Patidar

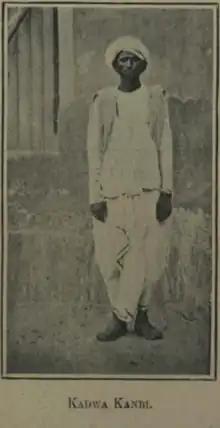
A Kadwa Kanbi from Baroda State

In Gujarat, the British administrators found that all three systems existed. The Kanbis tended to adopt the village-based model and the Kolis the landlord-based variant. The village-based system entailed that organisations jointly owned a village and shared responsibility in some fixed proportion for the land revenues. The division of responsibility might be arranged by the amount of land held by each member (the "bhaiachara" method) or by ancestry (the "pattidari" system). Working with this village model enabled the British to impose a fixed revenue demand that was payable whether or not the land was cultivated and that gave landholders the right to sublet and otherwise manage their lands with minimal official interference. It simplified revenue collection and maximised income when compared to a system based on individual responsibility for revenue, in which allowances had to be made for land being out of cultivation. It also allowed a degree of communal self-determination that permitted the rise of economic elites with no reason to engage in political challenges, and hence the rise of the communities then known as Kanbis. Some Kanbis became wealthy enough to enter the world of finance, providing lines of credit to others in their community.